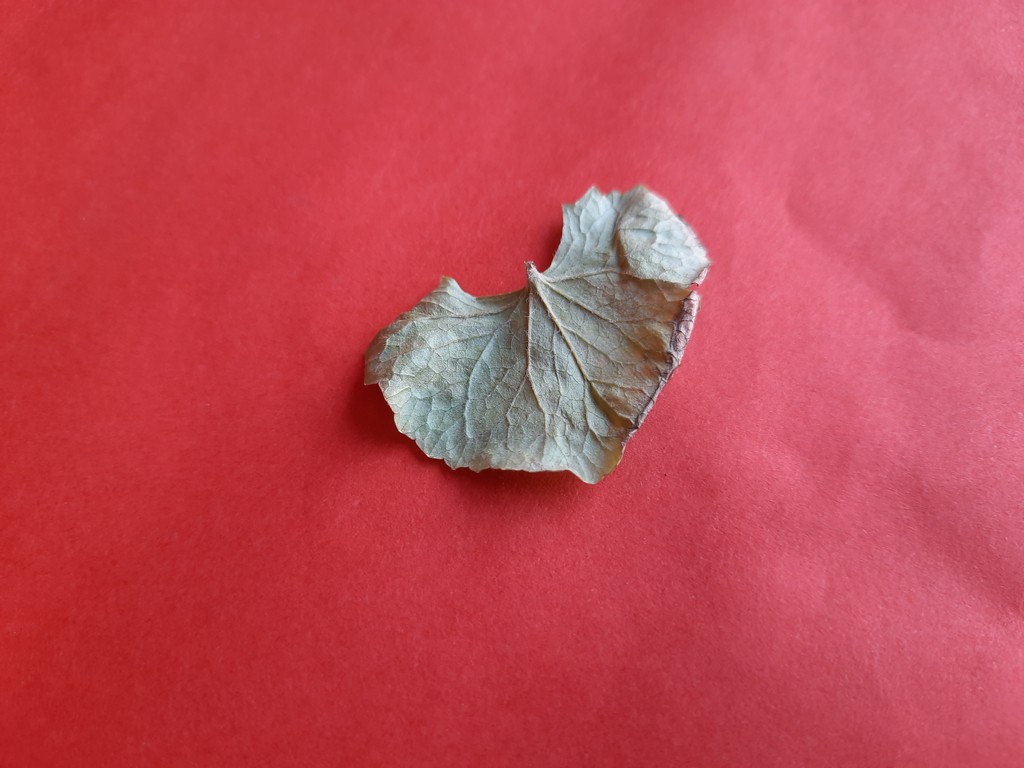
Label: Dried